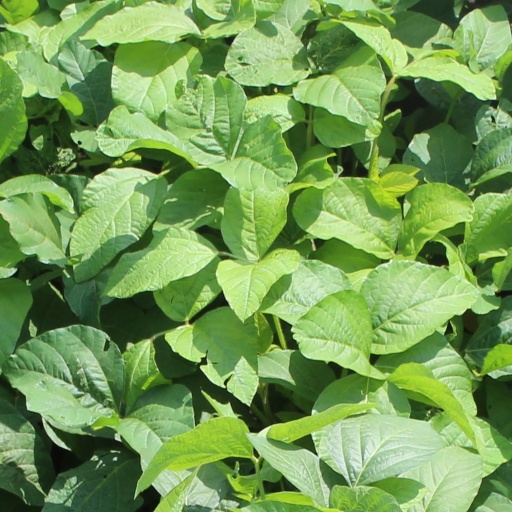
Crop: soybean